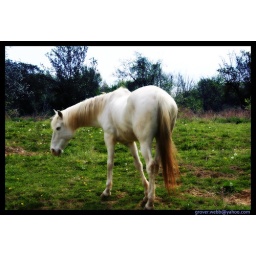
The magical white horse from McAdams orchard in brighton .